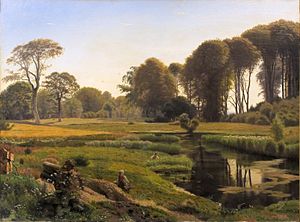
Horne Land
En sommerdag. Motiv fra Horneland ved Fåborg, 1869, malet af Vilhelm Kyhn, Statens Museum for Kunst.
Horne Land eller Horneland er en ca. 35 km² stor halvø der vest for Fåborg på det sydvestlige Fyn i Faaborg-Midtfyn Kommune stikker ud i Lillebælt. Mod nord og nordvest ligger Helnæs Bugt og Sønderfjord går mod øst ind til bunden i Horne Krog. Mod øst ligger Fåborg Fjord og mod syd Lyø Krog. Det er et bakket morænelandskab, der fra den centrale del af halvøen, med det højeste punkt Mormis Høj, skråner ud mod kysterne, der flere steder er præget af et ubevokset marint forland og oddedannelser, der har dannet de tre nor, Alne Nor mod nord, Bøjden Nor mod vest og Noret ved Dyreborg mod syd. På halvøen ligger landsbyerne Bjerne, Bøjden og Horne samt hovedgården Hvedholm Slot. Fra Bøjden er der færgeforbindelse til Fynshav på Als, med en overfartstid på 50 minutter